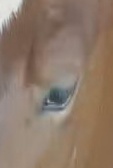
Face region: eyes (orbital_tightening_and_eye_area)
Pain indicator: moderately_present